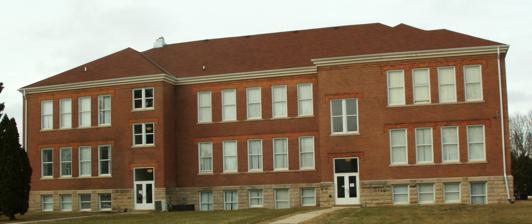
Building: Whittier School (Waterloo, Iowa)
Country: United States of America
Year built: 1906
United States historic place Whittier School U.S. National Register of Historic Places Show map of Iowa Show map of the United States Location 1500 3rd St., W. Waterloo, Iowa Coordinates 42°29′13.6″N 92°21′23.4″W / 42.487111°N 92.356500°W / 42.487111; -92.356500 Area 3 acres (1.2 ha) Built 1906, 1909, 1915 Architect John G. Ralston Architectural style Renaissance Revival MPS Waterloo MPS NRHP reference No. 04001400 Added to NRHP December 30, 2004 Whittier School is a historic building located in Waterloo, Iowa , United States.  The city's west side began a period of rapid growth in the 1890s.  By 1904 the property for this school had been purchased for $9,270. Waterloo architect John G. Ralston designed this and the new Emerson School at the same time, and they both opened in 1906.  Whitter was part of the development of Waterloo's streetcar subdivisions during the city's housing boom from 1900 to 1920.  It was built in four phases between 1906 and 1915.  Its H-shape design is an example of the "Platoon School" design, which was meant to improve the health and education of the students by providing more windows for better ventilation and lighting. The structure is also reminiscent of the American Foursquare houses in the surrounding neighborhoods.  The building was closed in 1981, and it was later sold. It was listed on the National Register of Historic Places in 2004. The former school has been converted into apartments for low to moderate income people. References